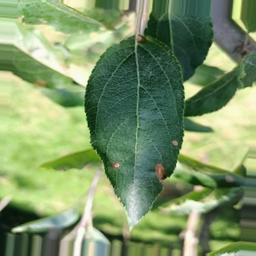
Label: Alternaria